John Chamberlain (letter writer)

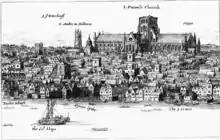
View of London with Old St. Paul's Cathedral, where Chamberlain gathered his news. The great length of the nave earned it the name "Paul's walk".

Such a combination of friends and contacts enabled Chamberlain to report the main events of the day and to catch the mood of the hour. Drawing on these personal sources of information, as well as his contacts at St Paul's, Chamberlain provided his correspondents with information about key figures in England, including Walter Raleigh; the chancellor Robert Cecil; the chancellor and philosopher Francis Bacon; the king's favourite Robert Carr, and his notorious wife Frances. Chamberlain knew many people, and those he did not know, friends and contacts could tell him about. Chamberlain's letters shed light on the main events affecting the country during his adult life: the rebellion of Robert Devereux, 2nd Earl of Essex; the accession of King James; the Gunpowder Plot; the Thomas Overbury case; the rise of King James's final favourite George Villiers; and the Spanish Match. Chamberlain also wrote about some of the leading artists and writers of the day, including the poet and clergyman John Donne, the architect and designer of masques Inigo Jones, and the playwright and poet Ben Jonson. If he knew William Shakespeare, however, he never mentioned him—he does not appear to have been a theatregoer. In 1614, he wrote of the new Globe Theatre: "I hear much speech of this new playhouse, which is said to be the fairest that ever was in England, so that if I live but seven years longer I may chance make a journey to see it".